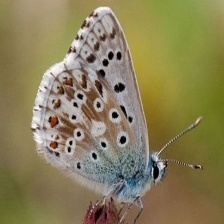
Species: CHALK HILL BLUE
Butterfly family (ImageNet category): lycaenid_butterfly